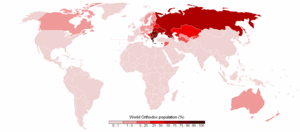
Une religion est un système de pratiques et de croyances en usage dans un groupe ou une communauté.